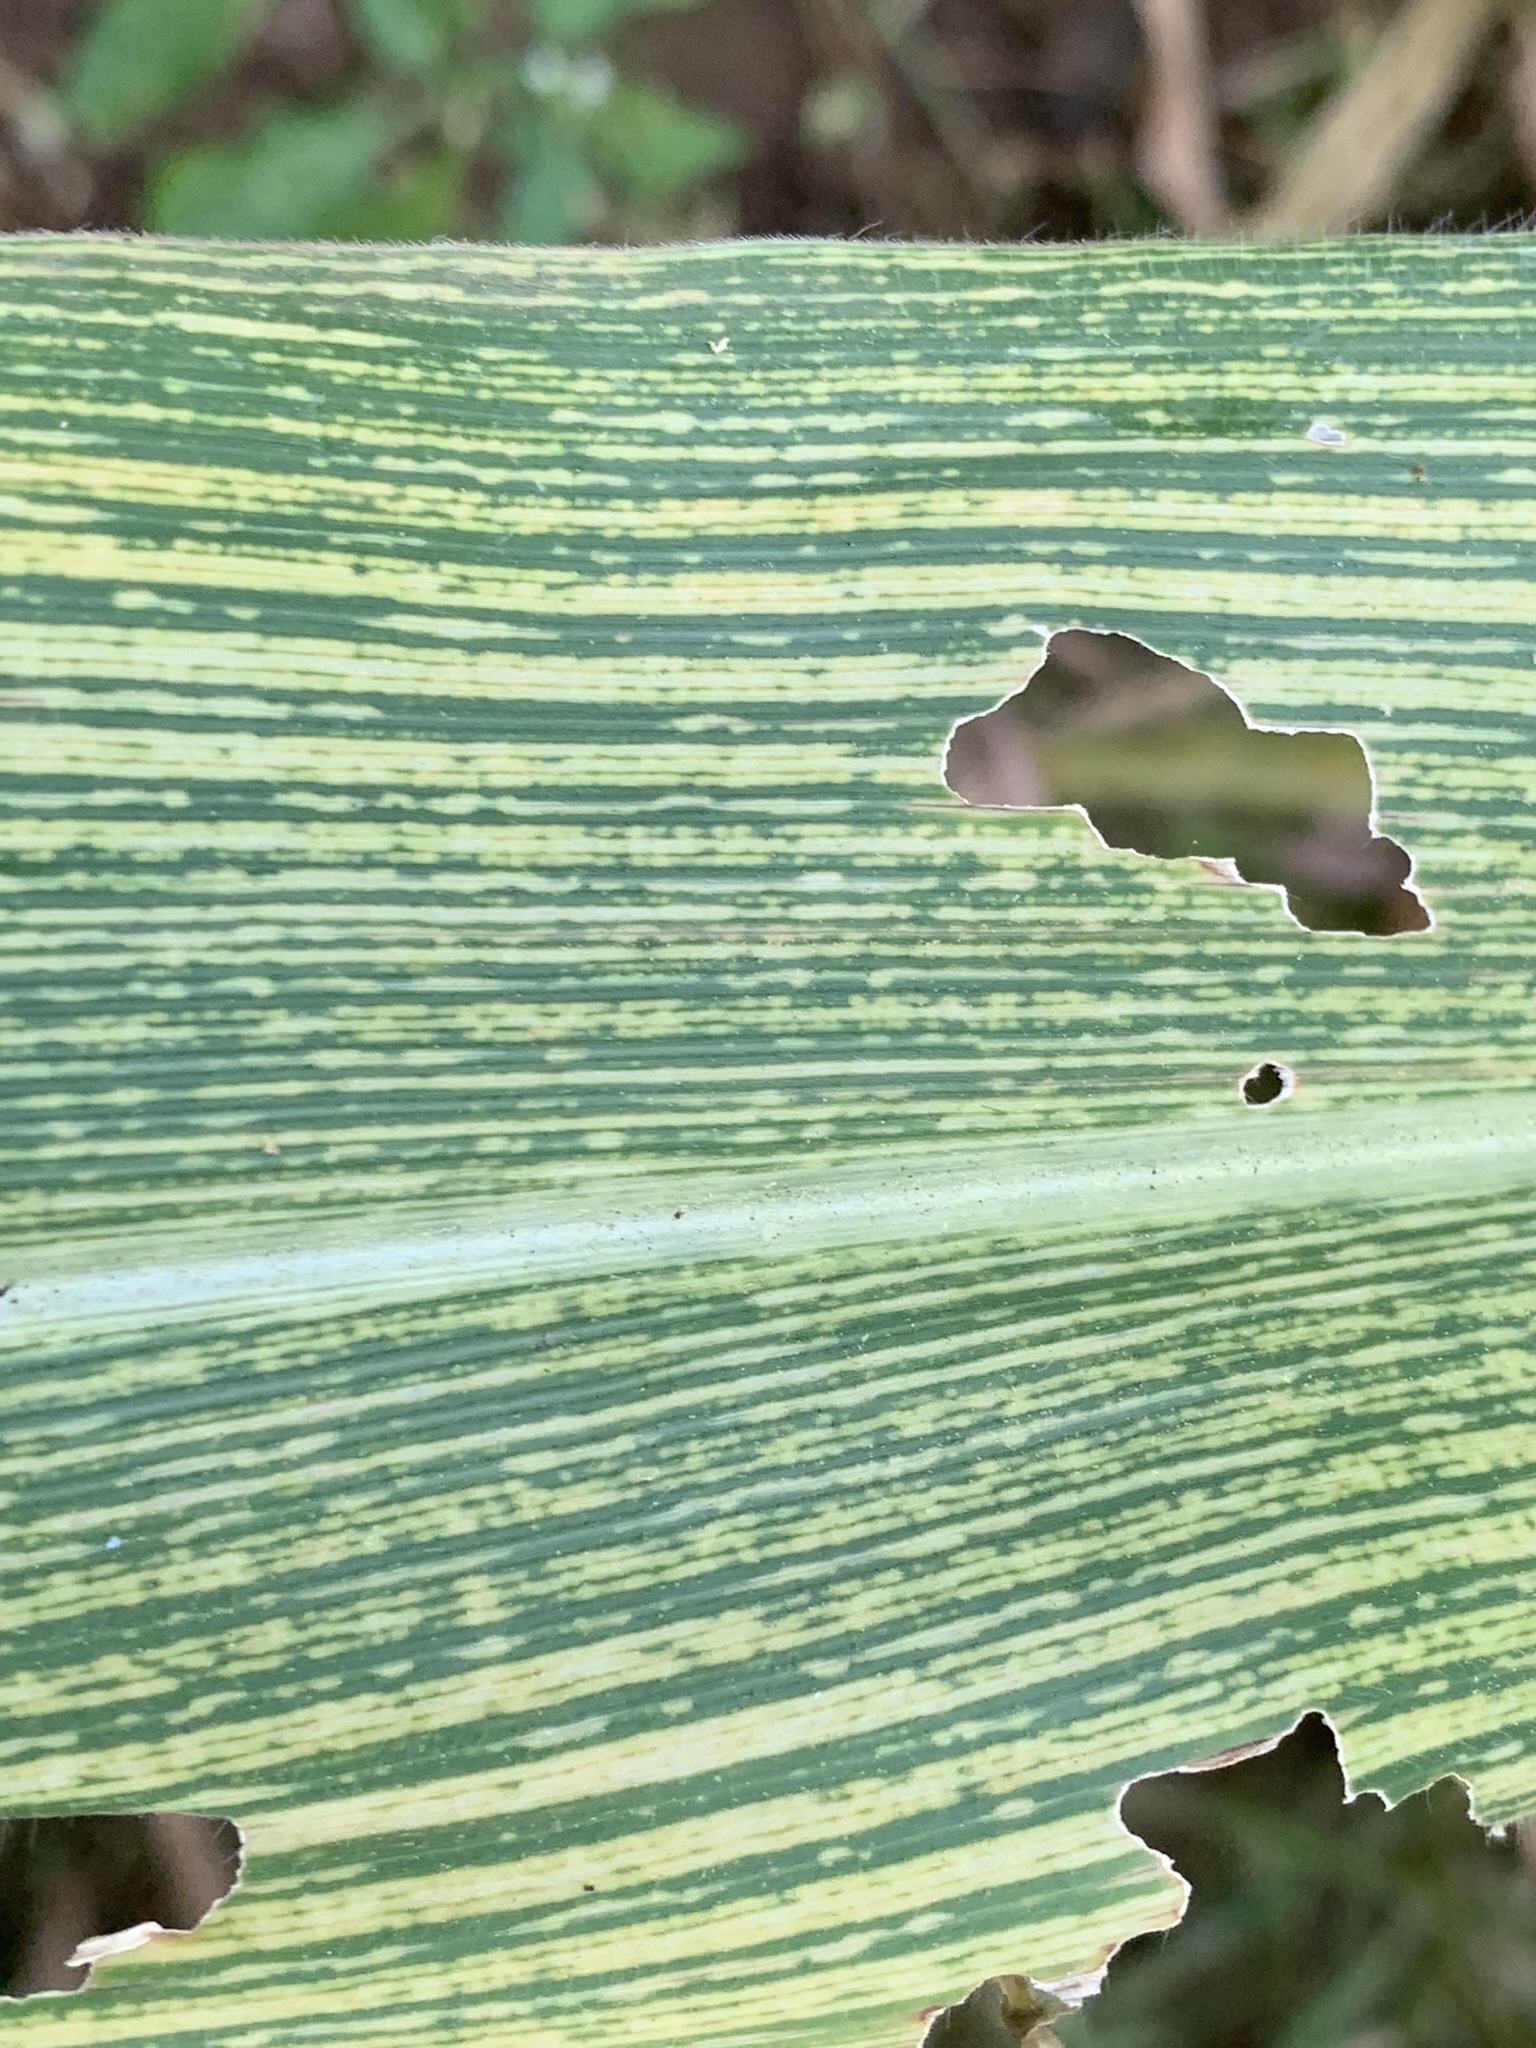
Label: MSV